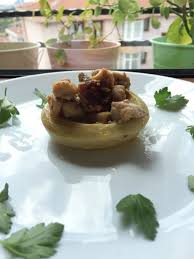
Yemek: enginar